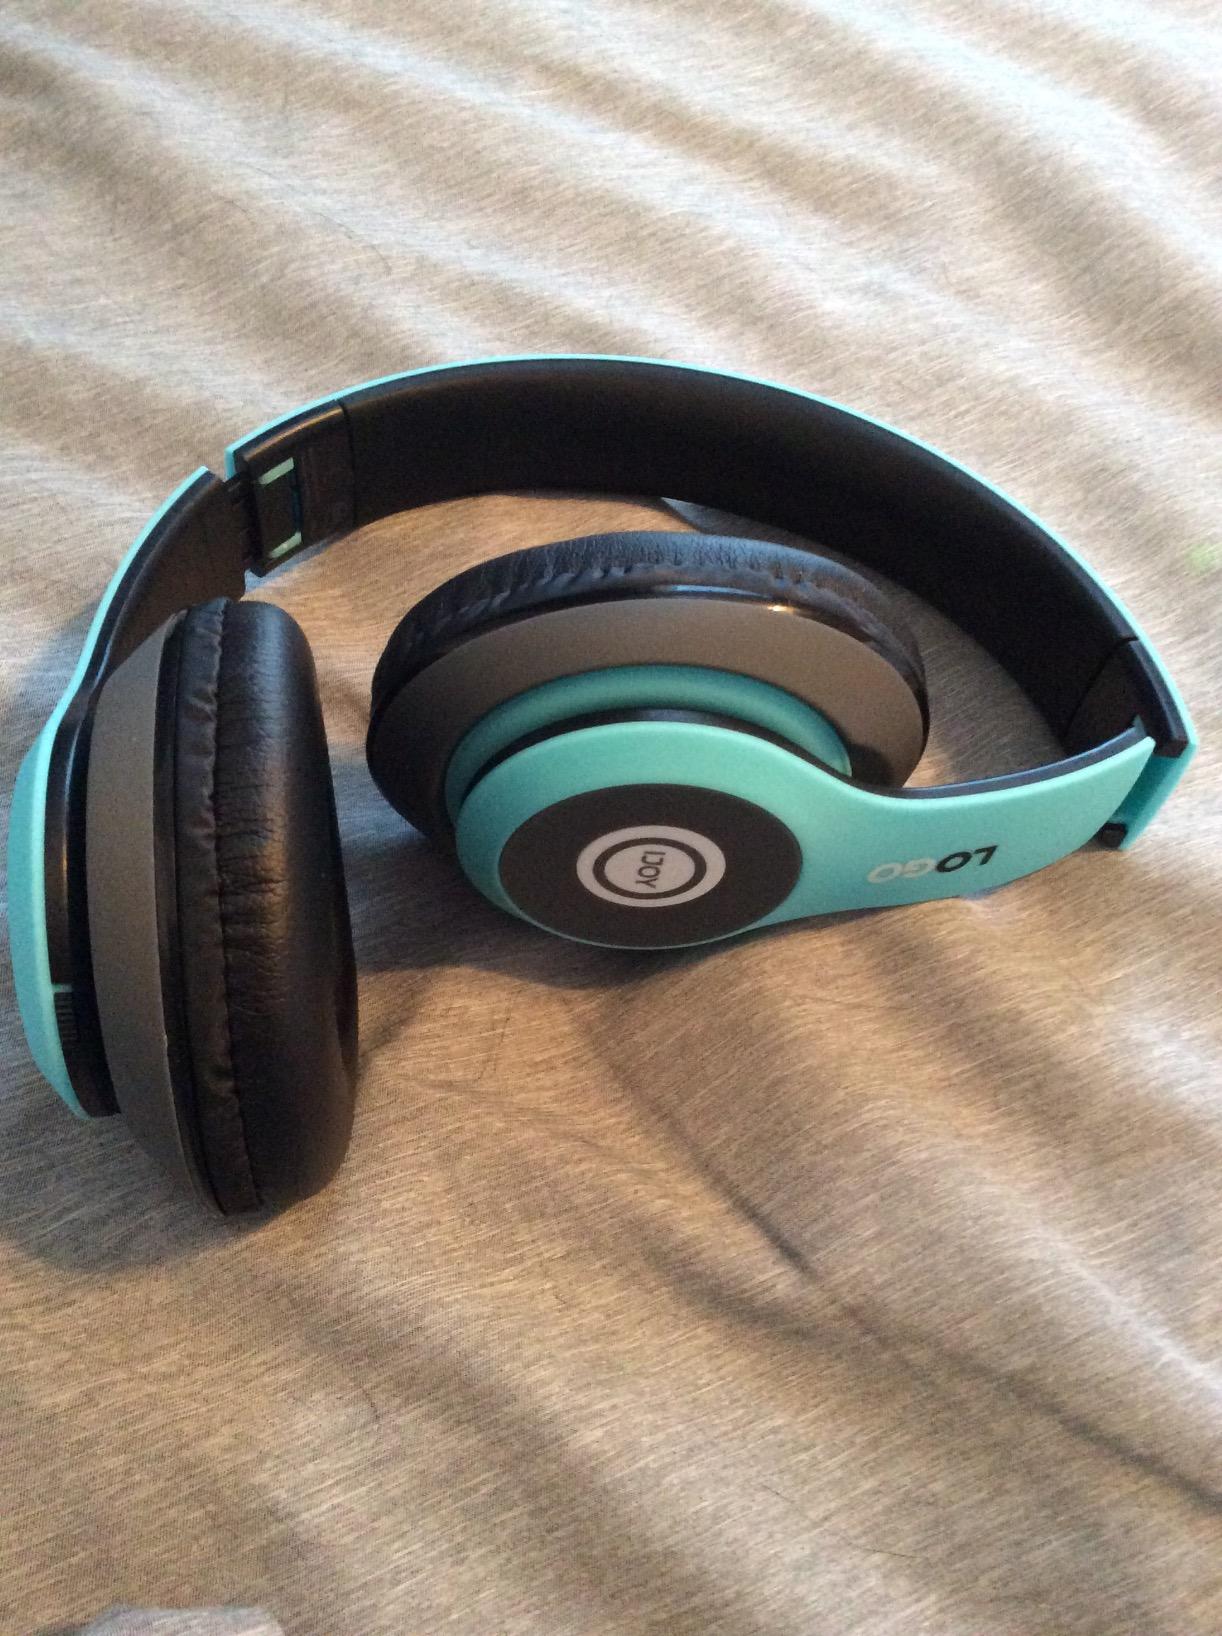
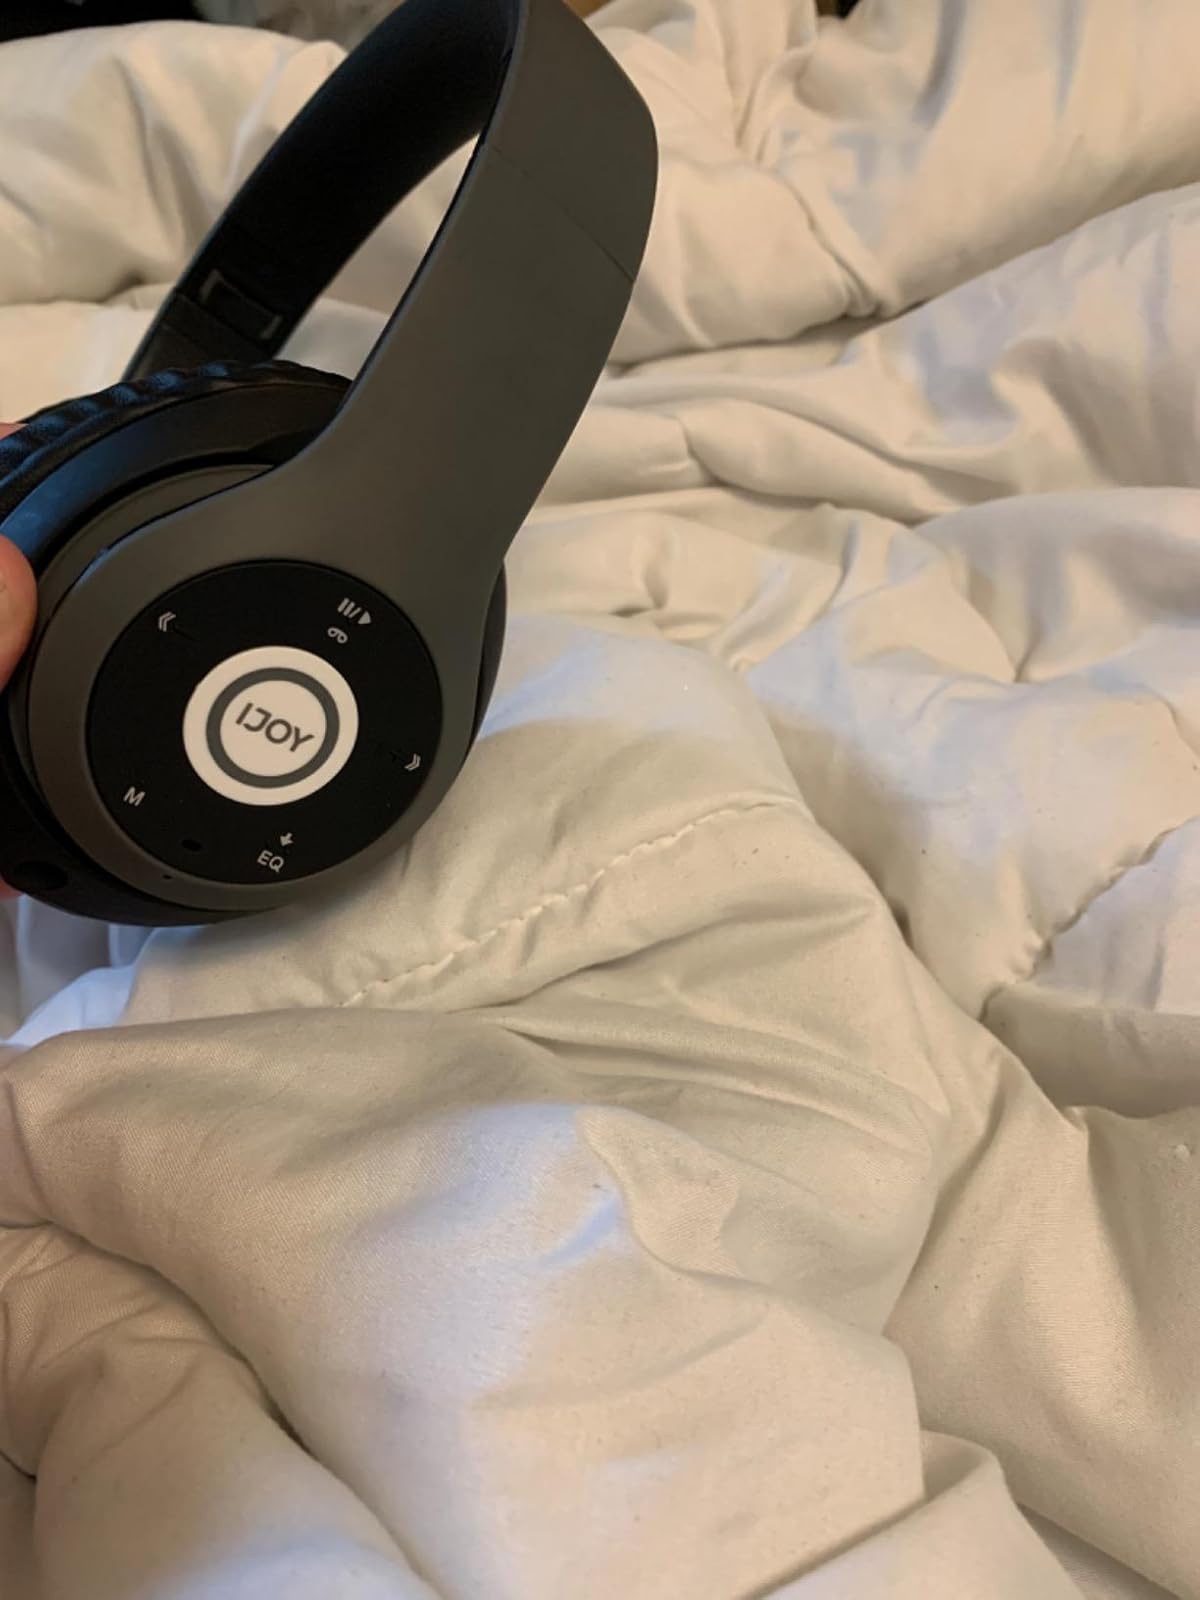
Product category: headphones
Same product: no